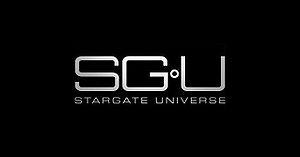
Logo original de la série télévisée La Porte de l'Univers. Svenska: logotypen för stargate universe
Cet article présente le guide des épisodes de la première saison de la série télévisée Stargate Universe.
Cet article présente le guide des épisodes de la deuxième saison de la série télévisée Stargate Universe.